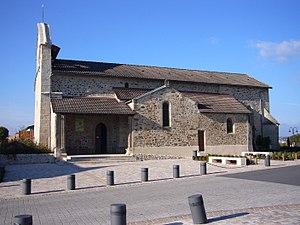
Panazol est une commune française du département de la Haute-Vienne, en région Nouvelle-Aquitaine.